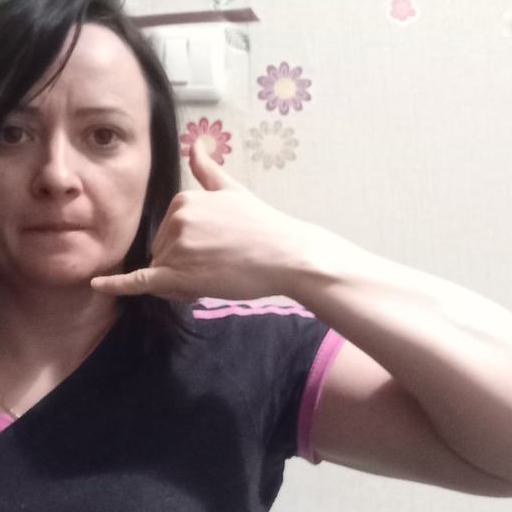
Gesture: call